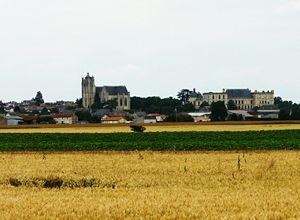
Le bourg d'Oiron avec son château et sa collégiale
Plaine-et-Vallées est une commune nouvelle française résultant de la fusion — au 1ᵉʳ janvier 2019 — des communes de Brie, Oiron, Saint-Jouin-de-Marnes et Taizé-Maulais située dans le département des Deux-Sèvres, en région Nouvelle-Aquitaine.
Oiron est une ancienne commune du centre-ouest de la France située dans le département des Deux-Sèvres en région Nouvelle-Aquitaine.